Stronger Than Jesus

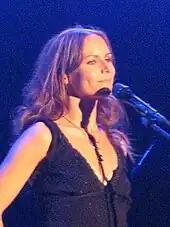
Persson co-wrote the lyrics for "Stronger Than Jesus".

The lyrics of "Stronger Than Jesus" use historical colonialism as a metaphor for love and submission. According to the "Los Angeles Times" writer August Brown, the song draws parallels to colonialism by delving into power dynamics reminiscent of adventuring nations within the context of love. A direct reference to colonialism is present in the line "We're the Belgians burning in the Congo sun", while the chorus thematically indicates heartbreak. Brown commented, "It's a difficult, Sylvia Plath-worthy position to compare private heartbreak with military subjugation." In the chorus, Persson sings, "Don't you know love is stronger than Jesus? Don't you know love can kill anyone? Bring it on, wars and diseases." Speaking of the song's subject matter, Persson stated, "When it comes to lust, you have the same drive as a colonizer. And on the other end, you let people do all kinds of things to hurt you." Larson added, "Human beings have two drives, the libido and a death wish. Both are present in how America treated Iraq and Afghanistan. It's insane, but the concept is very much with us." Brown likened its theme to the Cardigans' 2003 single "You're the Storm" from "Long Gone Before Daylight", and concluded that "pursuit of another is often much more take than give".